Spycies

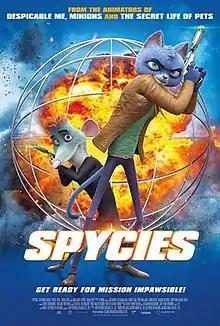
Film poster

Spycies is a 2019 animated science fiction spy film directed by Guillaume Ivernel and Zhiyi Zhang. It was funded by iQIYI Motion Pictures and produced by Lux Populi. The film is a Chinese-French co-production and premiered at the Annecy International Animation Film Festival on 14 June 2019 and at the Shanghai International Film Festival in China on 17 June 2019 (where it was nominated for Best Animated Feature) before being theatrically released in China on 11 January 2020. The title is a pun on "species".